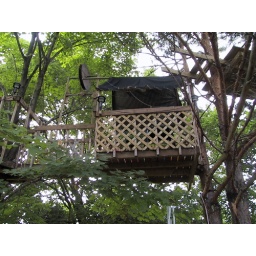
Really cool tree house in Henrietta, NY